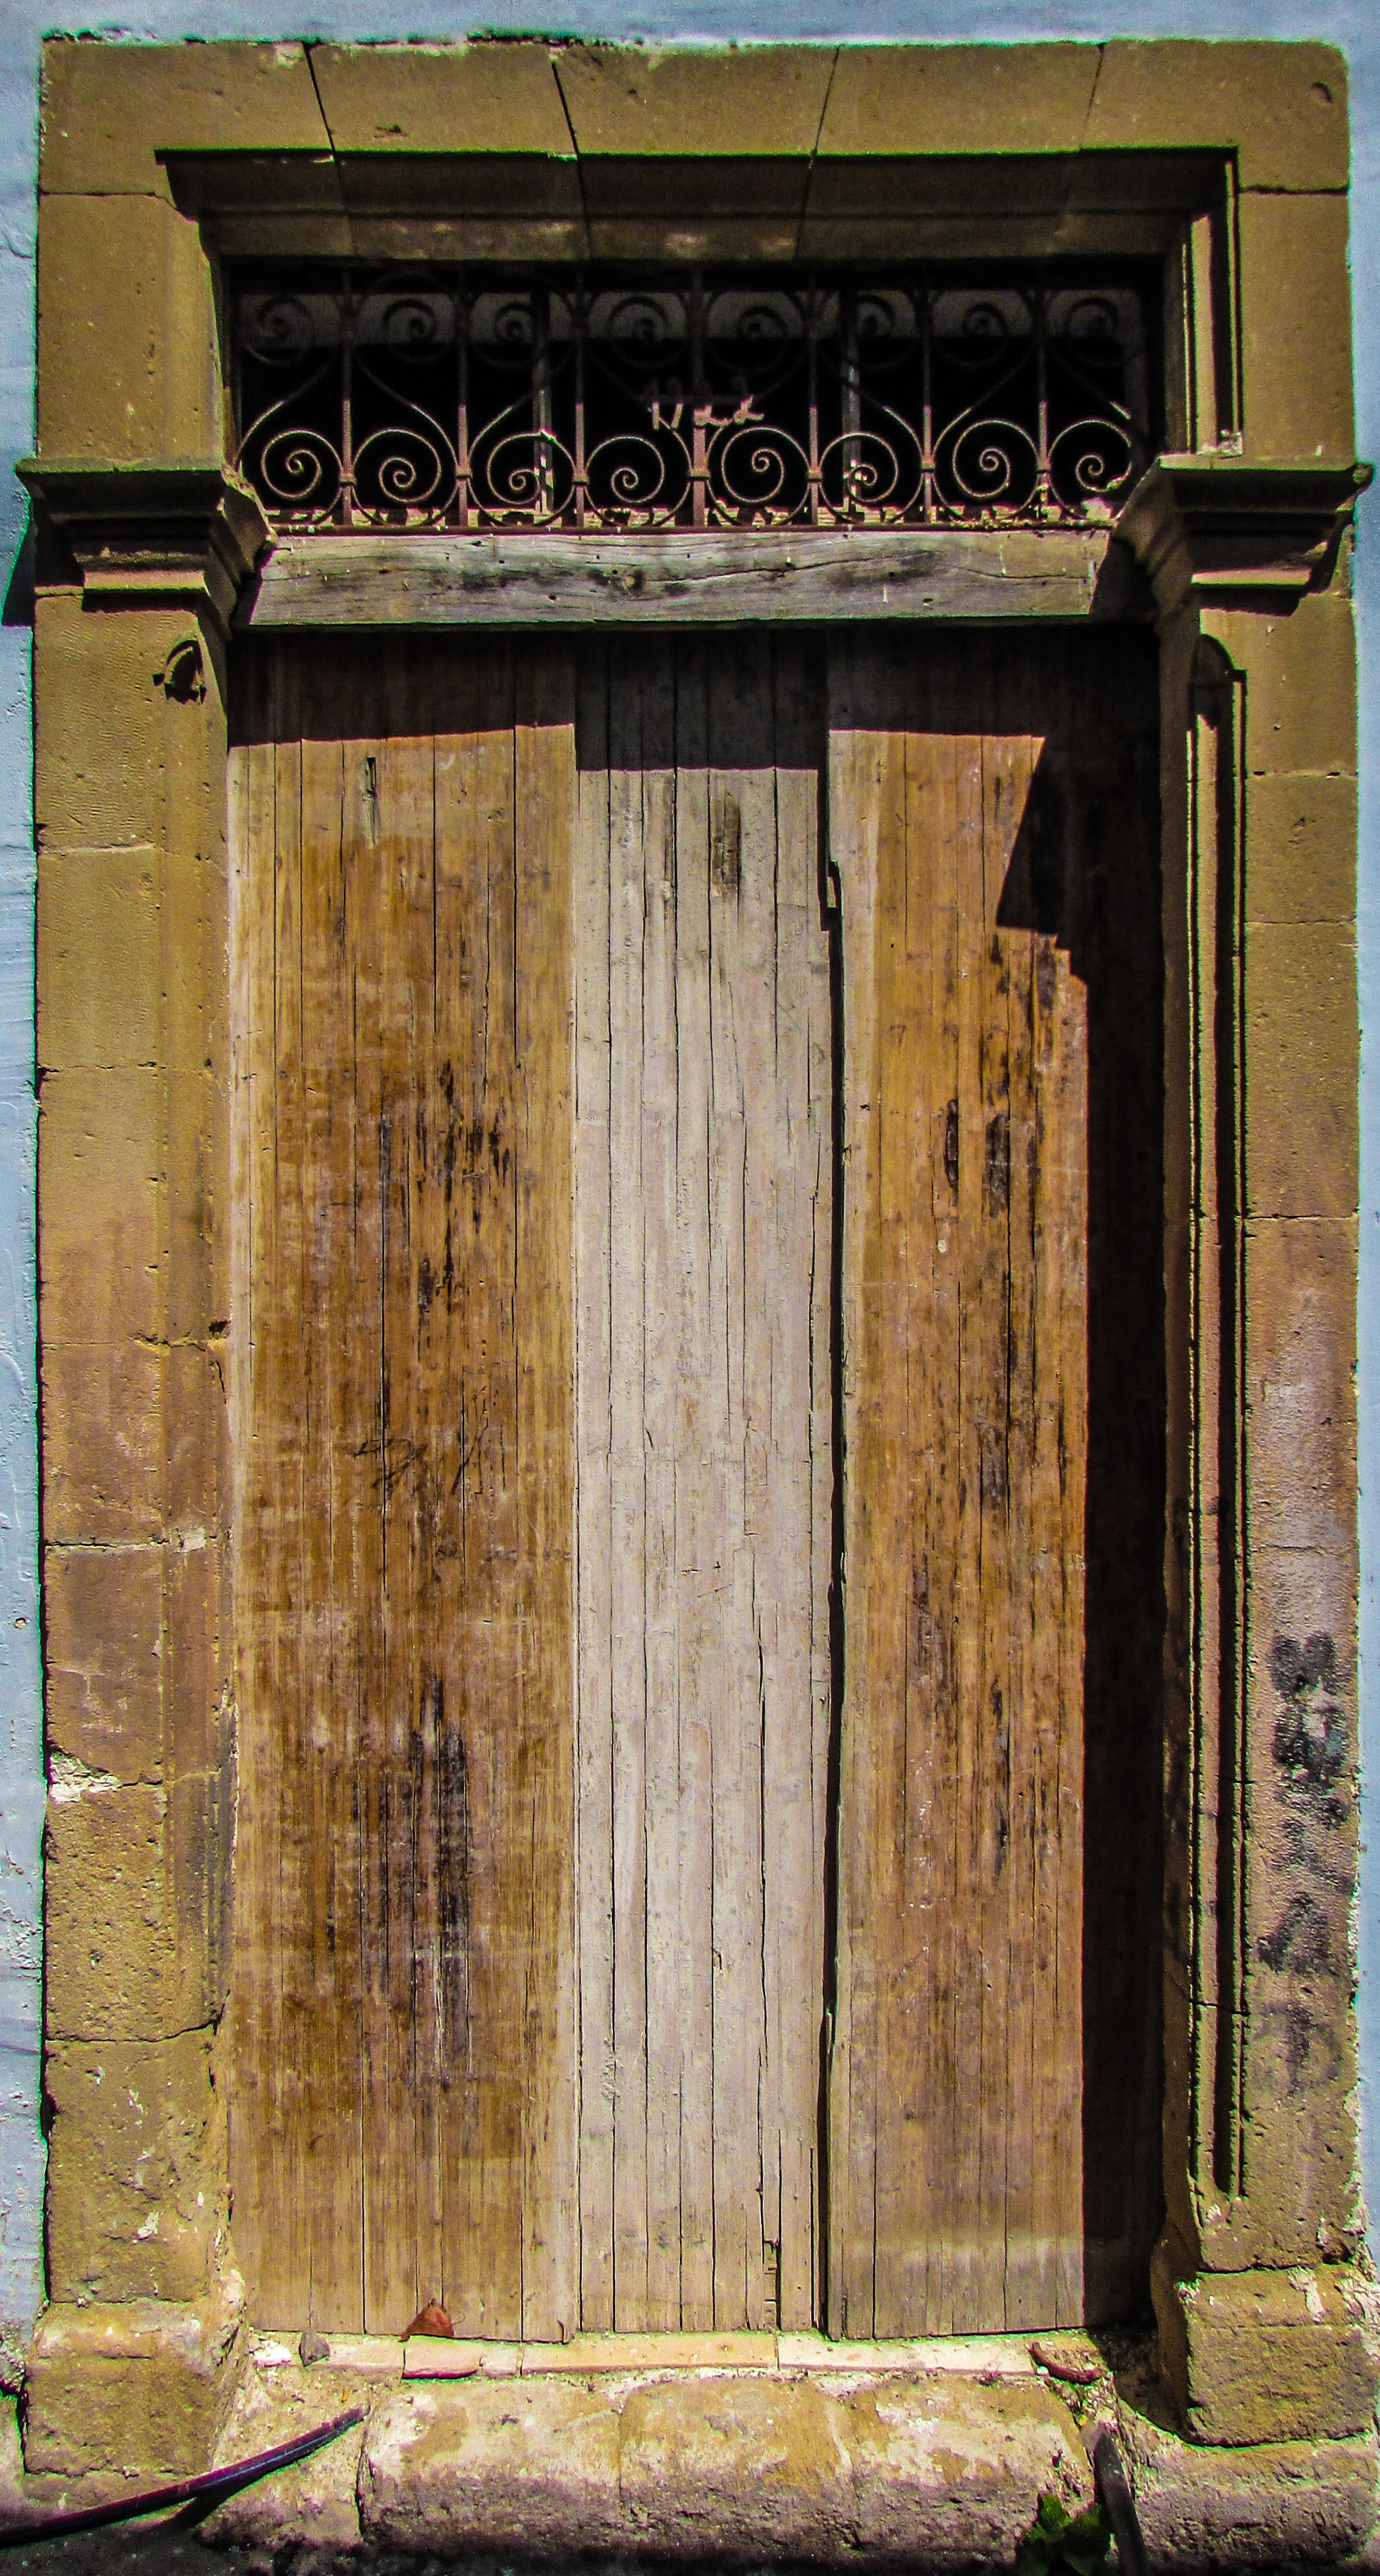
architecture, structure, wood, house, window, building, old, home, entrance, facade, exterior, furniture, gate, door, interior design, wooden, old door, traditional, cyprus, lefkara, ancient history